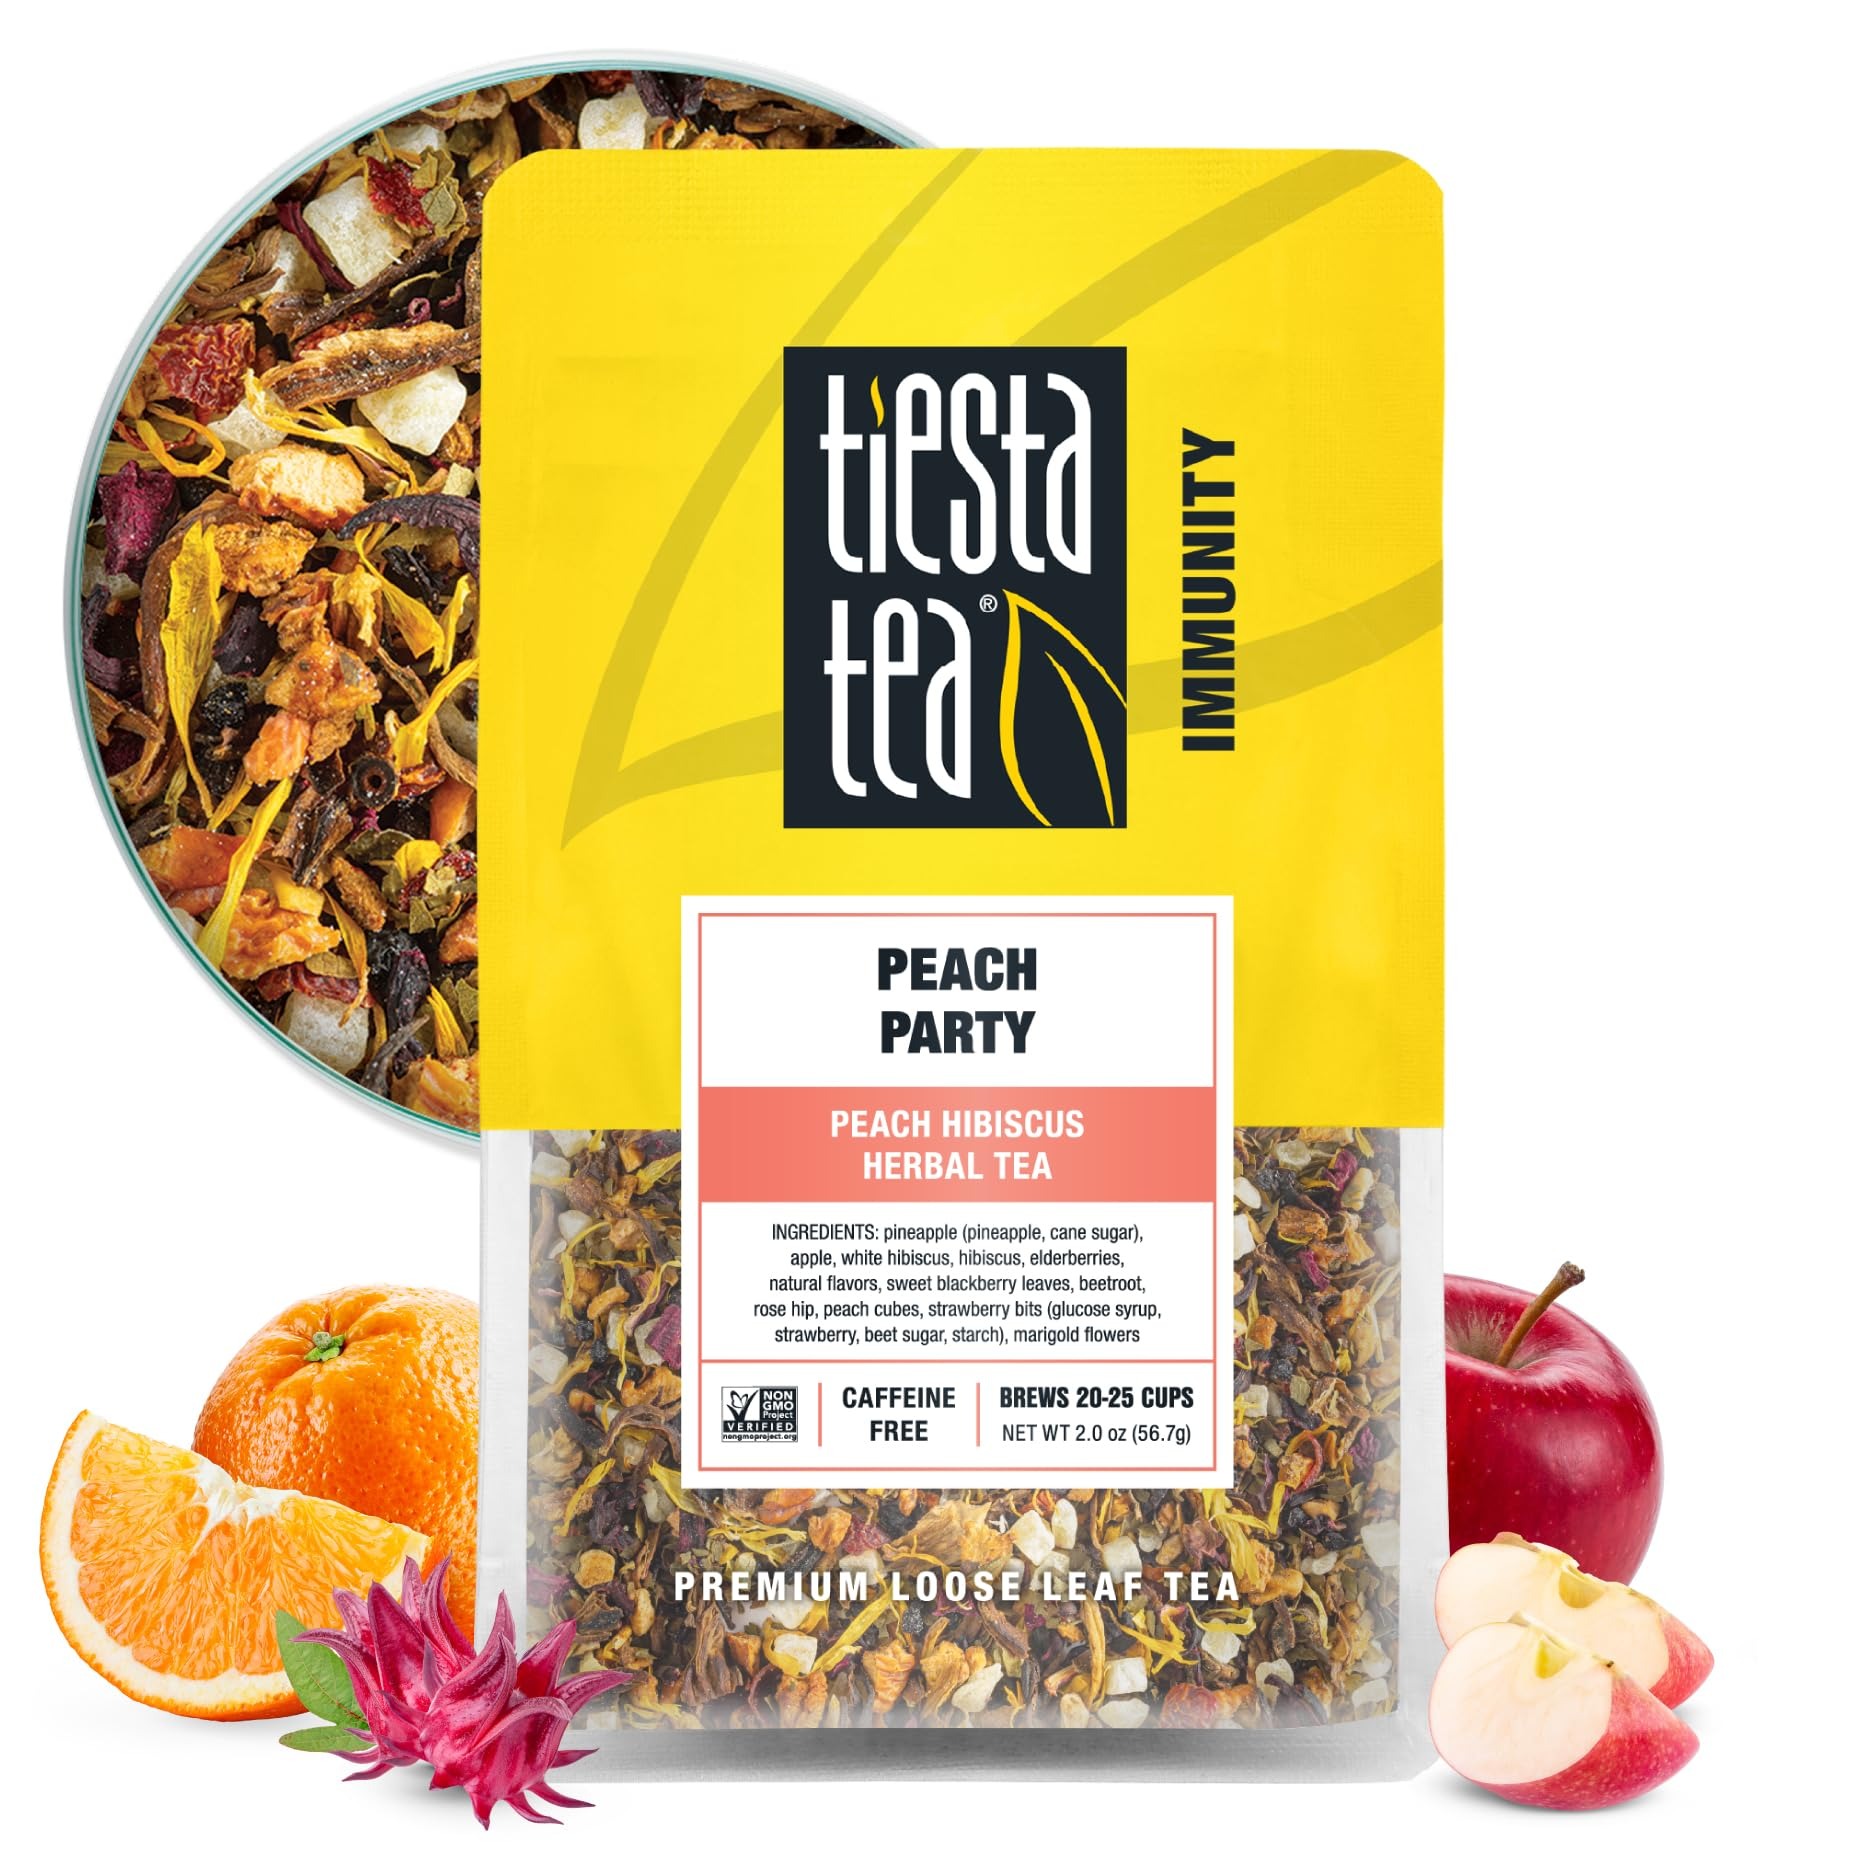
Item Name: Tiesta Tea - Peach Party | Loose Leaf | Peach Hibiscus Herbal Brew | Premium Blend | Non-Caffeinated Fruit Blend | Makes Hot or Iced & Up to 25 Cups | 2oz Resealable Pouch
Bullet Point 1: PEACH HIBISCUS HERBAL TEA: Dive into a world of orchard-fresh peaches and delicate mixed berry notes with our Peach Hibiscus Herbal Tea. It's the life of the tea party, where everybody adores the luscious allure of a juicy peach. Whether you prefer it hot or iced, savor the essence of summer with each delightful sip.
Bullet Point 2: PREMIUM LOOSE LEAF TEA BLEND: Elevate your tea experience with our premium loose leaf tea blend, meticulously crafted with natural ingredients to ignite your senses. Embrace the opulent richness that you can see, smell, and savor, bidding adieu to disposable tea bags. Embark on a journey to uncover the remarkable Tiesta Tea difference, where quality and flavor converge in each cup.
Bullet Point 3: DELIGHTFUL BLEND: Our loose leaf tea blends are nourishing concoctions of rooibos, herbal, and fruit teas, expertly crafted to provide your body with essential vitamins and nutrients. Embrace this blend as a natural way to support your overall well-being.
Bullet Point 4: EFFORTLESS BREWING: Enjoy a hassle-free brewing experience with our Peach Party Tea. Simply scoop 1.5 tsp of this delightful loose leaf tea blend for every 8 oz of hot water at 208 degrees Fahrenheit. Allow it to steep for 5-7 minutes to release the full spectrum of flavors. Then, savor the moment as you remove the tea pieces and indulge in your perfectly steeped cup.
Bullet Point 5: SEASONAL FLAVORS: Tiesta Tea’s loose-leaf blends are crafted to complement the vibrant, sunny days of Spring and Summer. These refreshing and aromatic flavors are perfect for sipping on warm afternoons, whether you’re unwinding at home or enjoying time outdoors with friends.
Value: 2.0
Unit: Ounce

Price: 8.95